Magpul

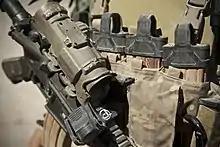
Magpul's eponymous magazine pullers

Magpul Industries was founded in 1999 by Richard M. Fitzpatrick, a Force Recon sergeant with the US Marine Corps. The company has two divisions: Magpul Industries, which manufactures firearms accessories and Magpul Core which was founded in 2008 as Magpul Dynamics. Magpul Core provides firearms training and produces instructional videos.